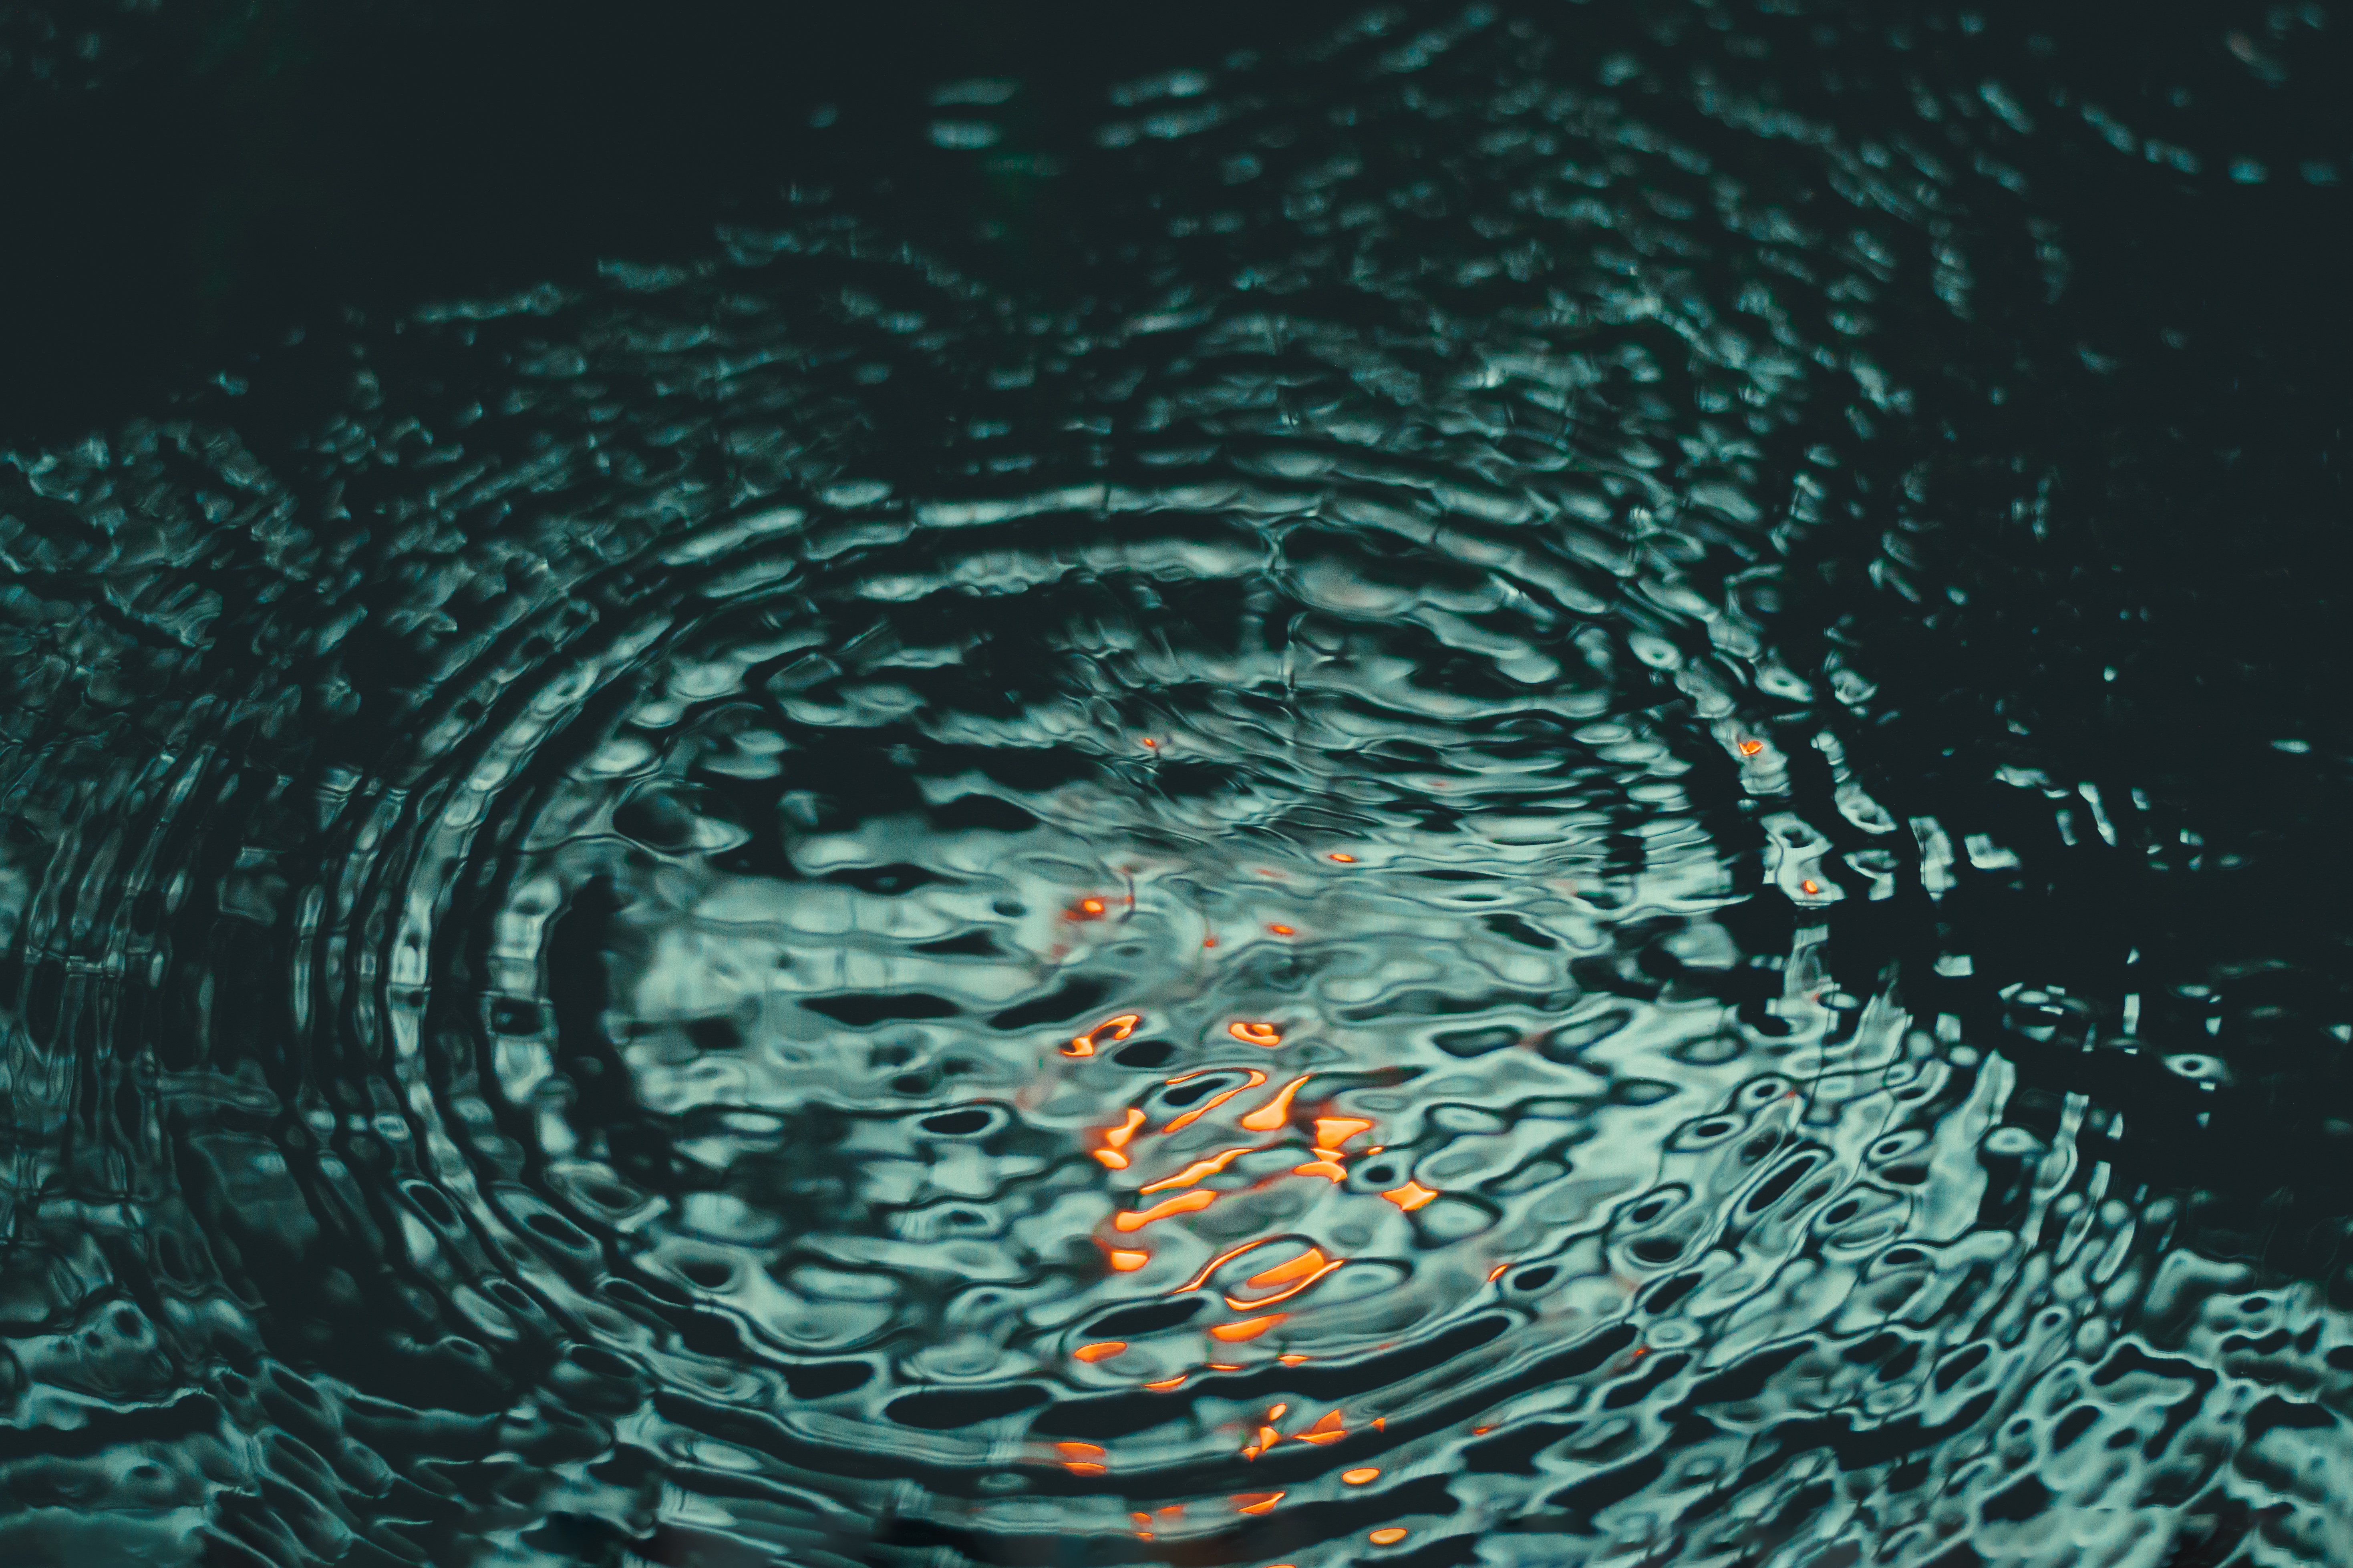
water, water drop, ripple, underwater, reflection, darkness, cool image, cool photo, phenomenon, organism, computer wallpaper, marine biology, water resources